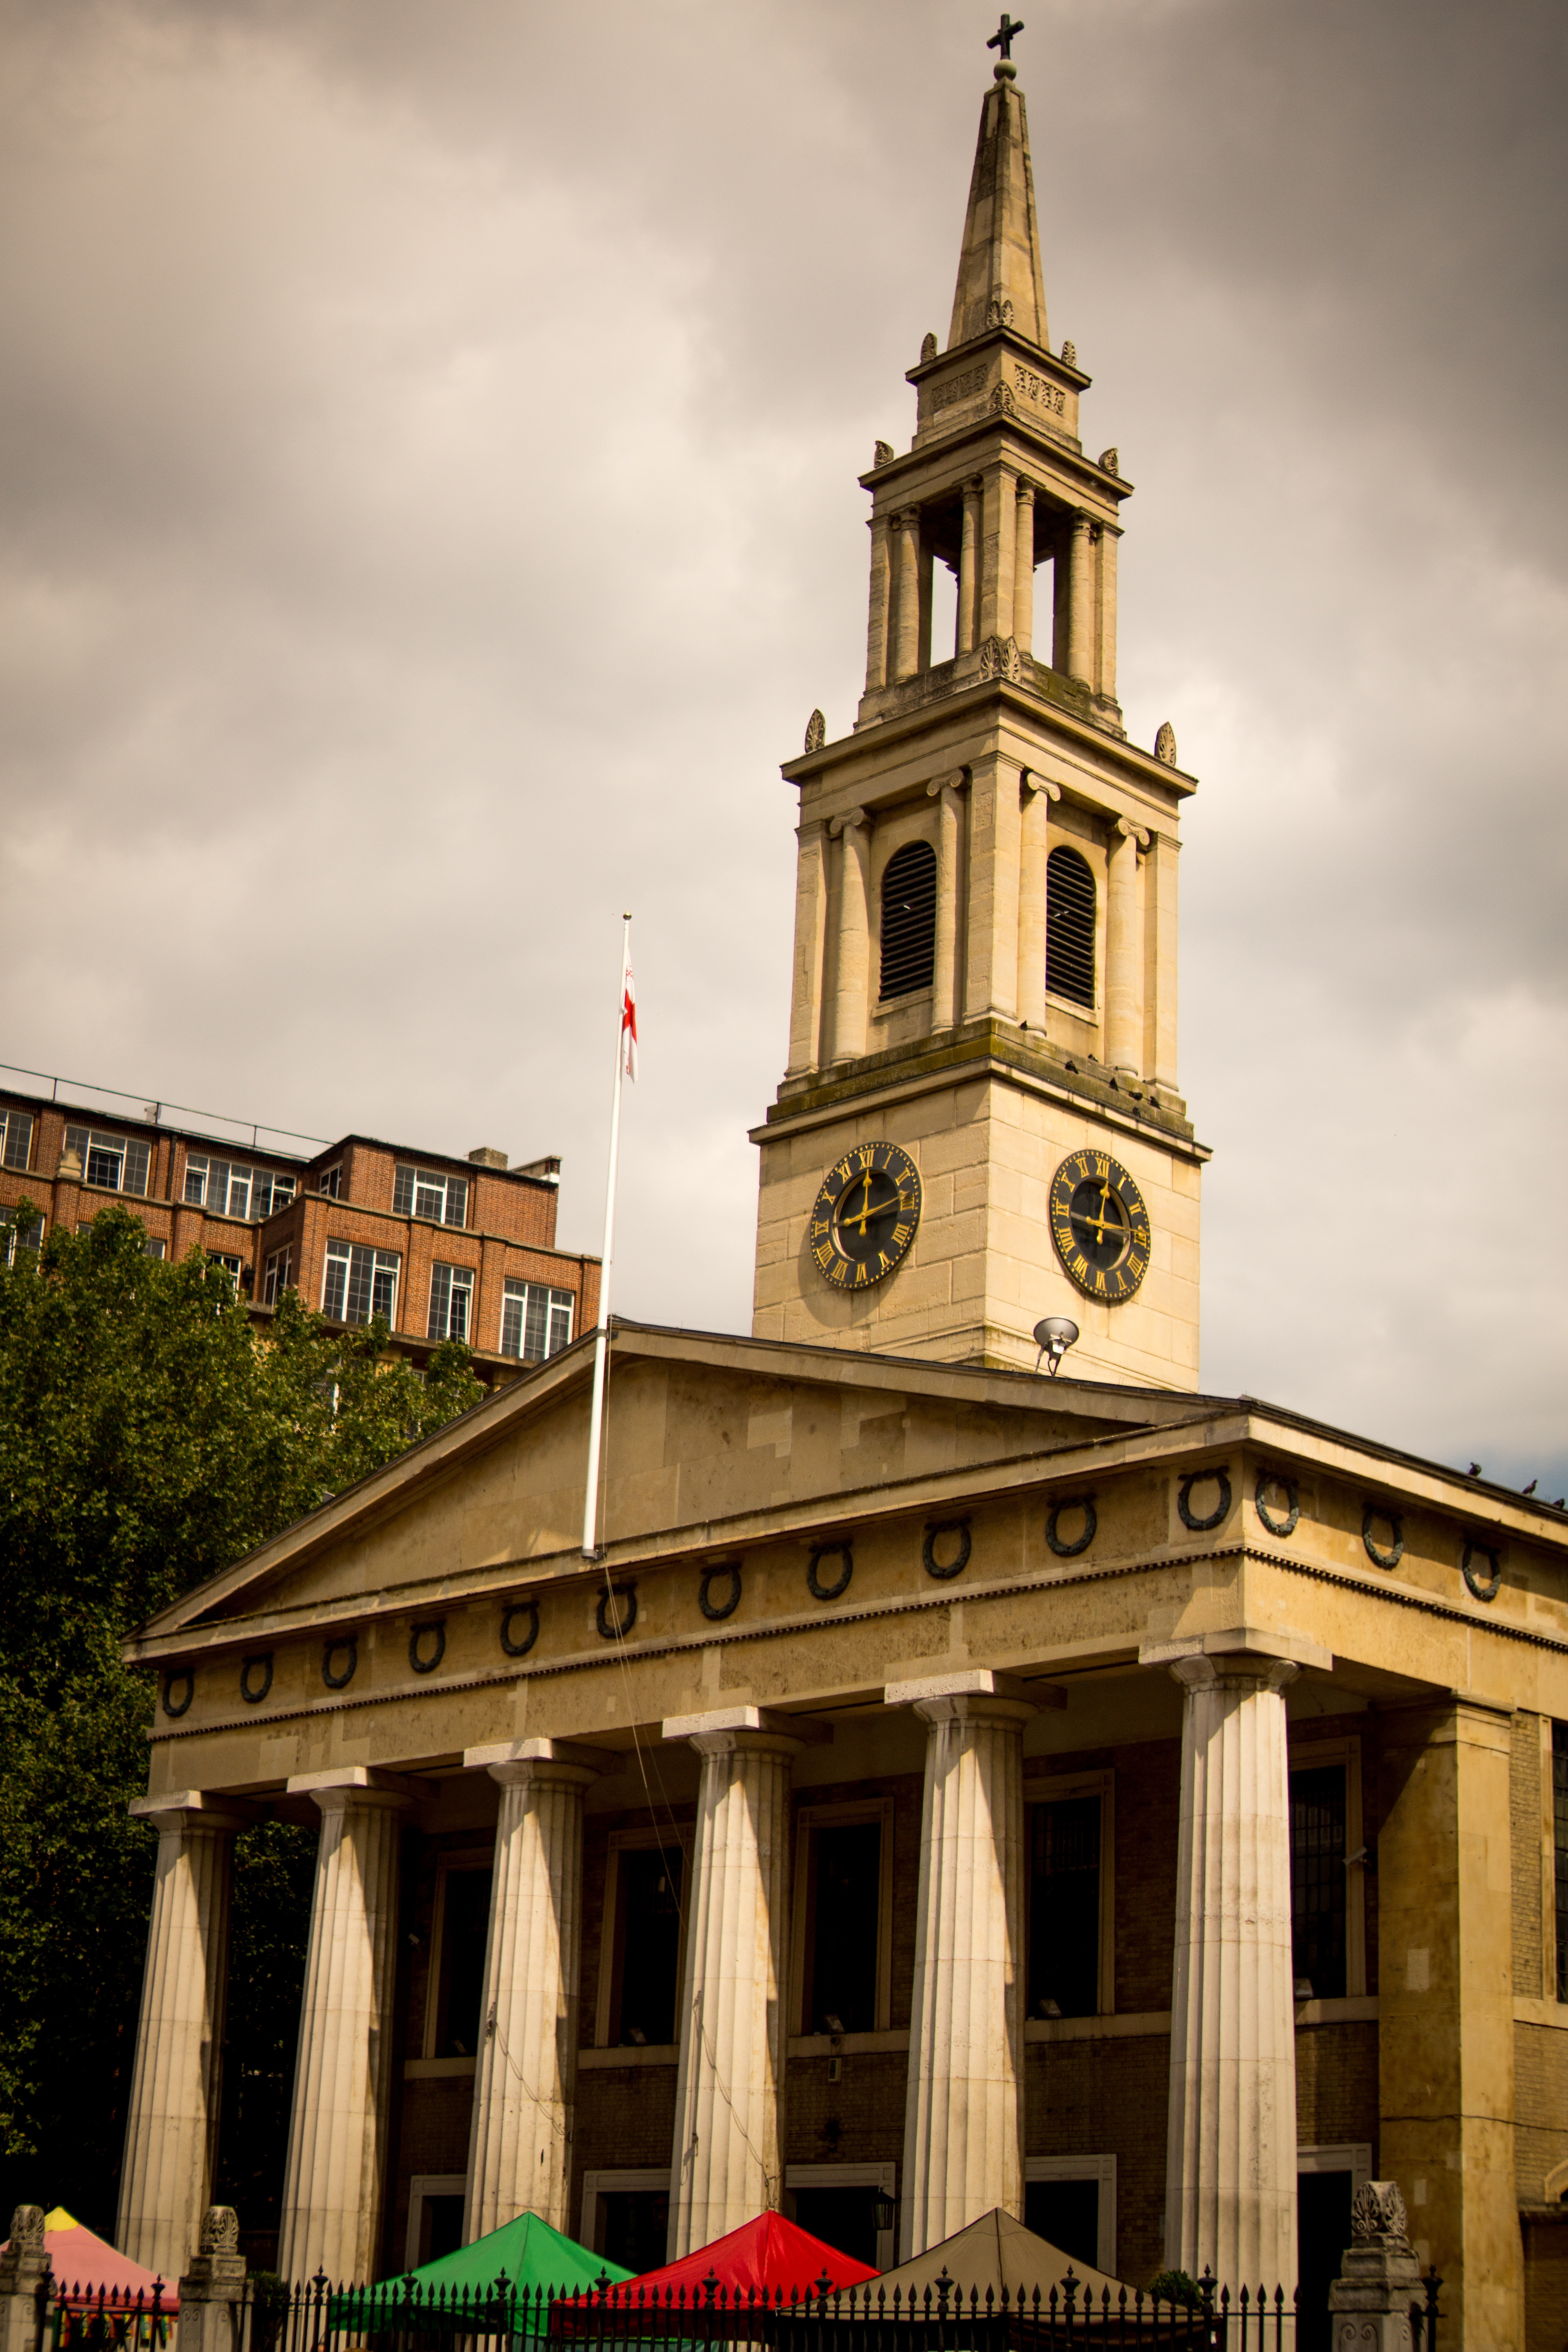
architecture, building, downtown, tower, landmark, facade, church, cathedral, place of worship, clock tower, bell tower, steeple, basilica